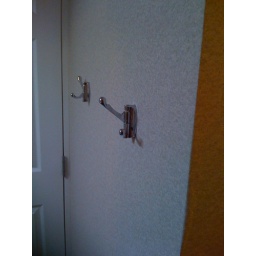
clothes hook near m-room door